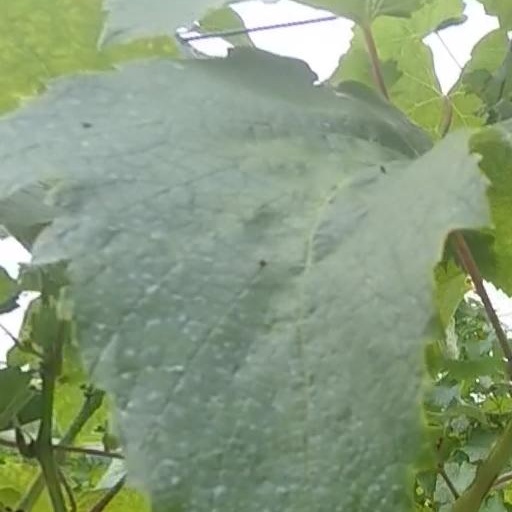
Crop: grape